Orange County, New York

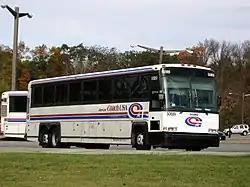
Short Line Bus provides most local and commuter bus service.

The county is served by Stewart International Airport, located two miles west of Newburgh, New York. The airport serves American Airlines, Delta Air Lines, Allegiant Air, and JetBlue Airways. AirTran Airways stopped providing service to the airport in late 2008.